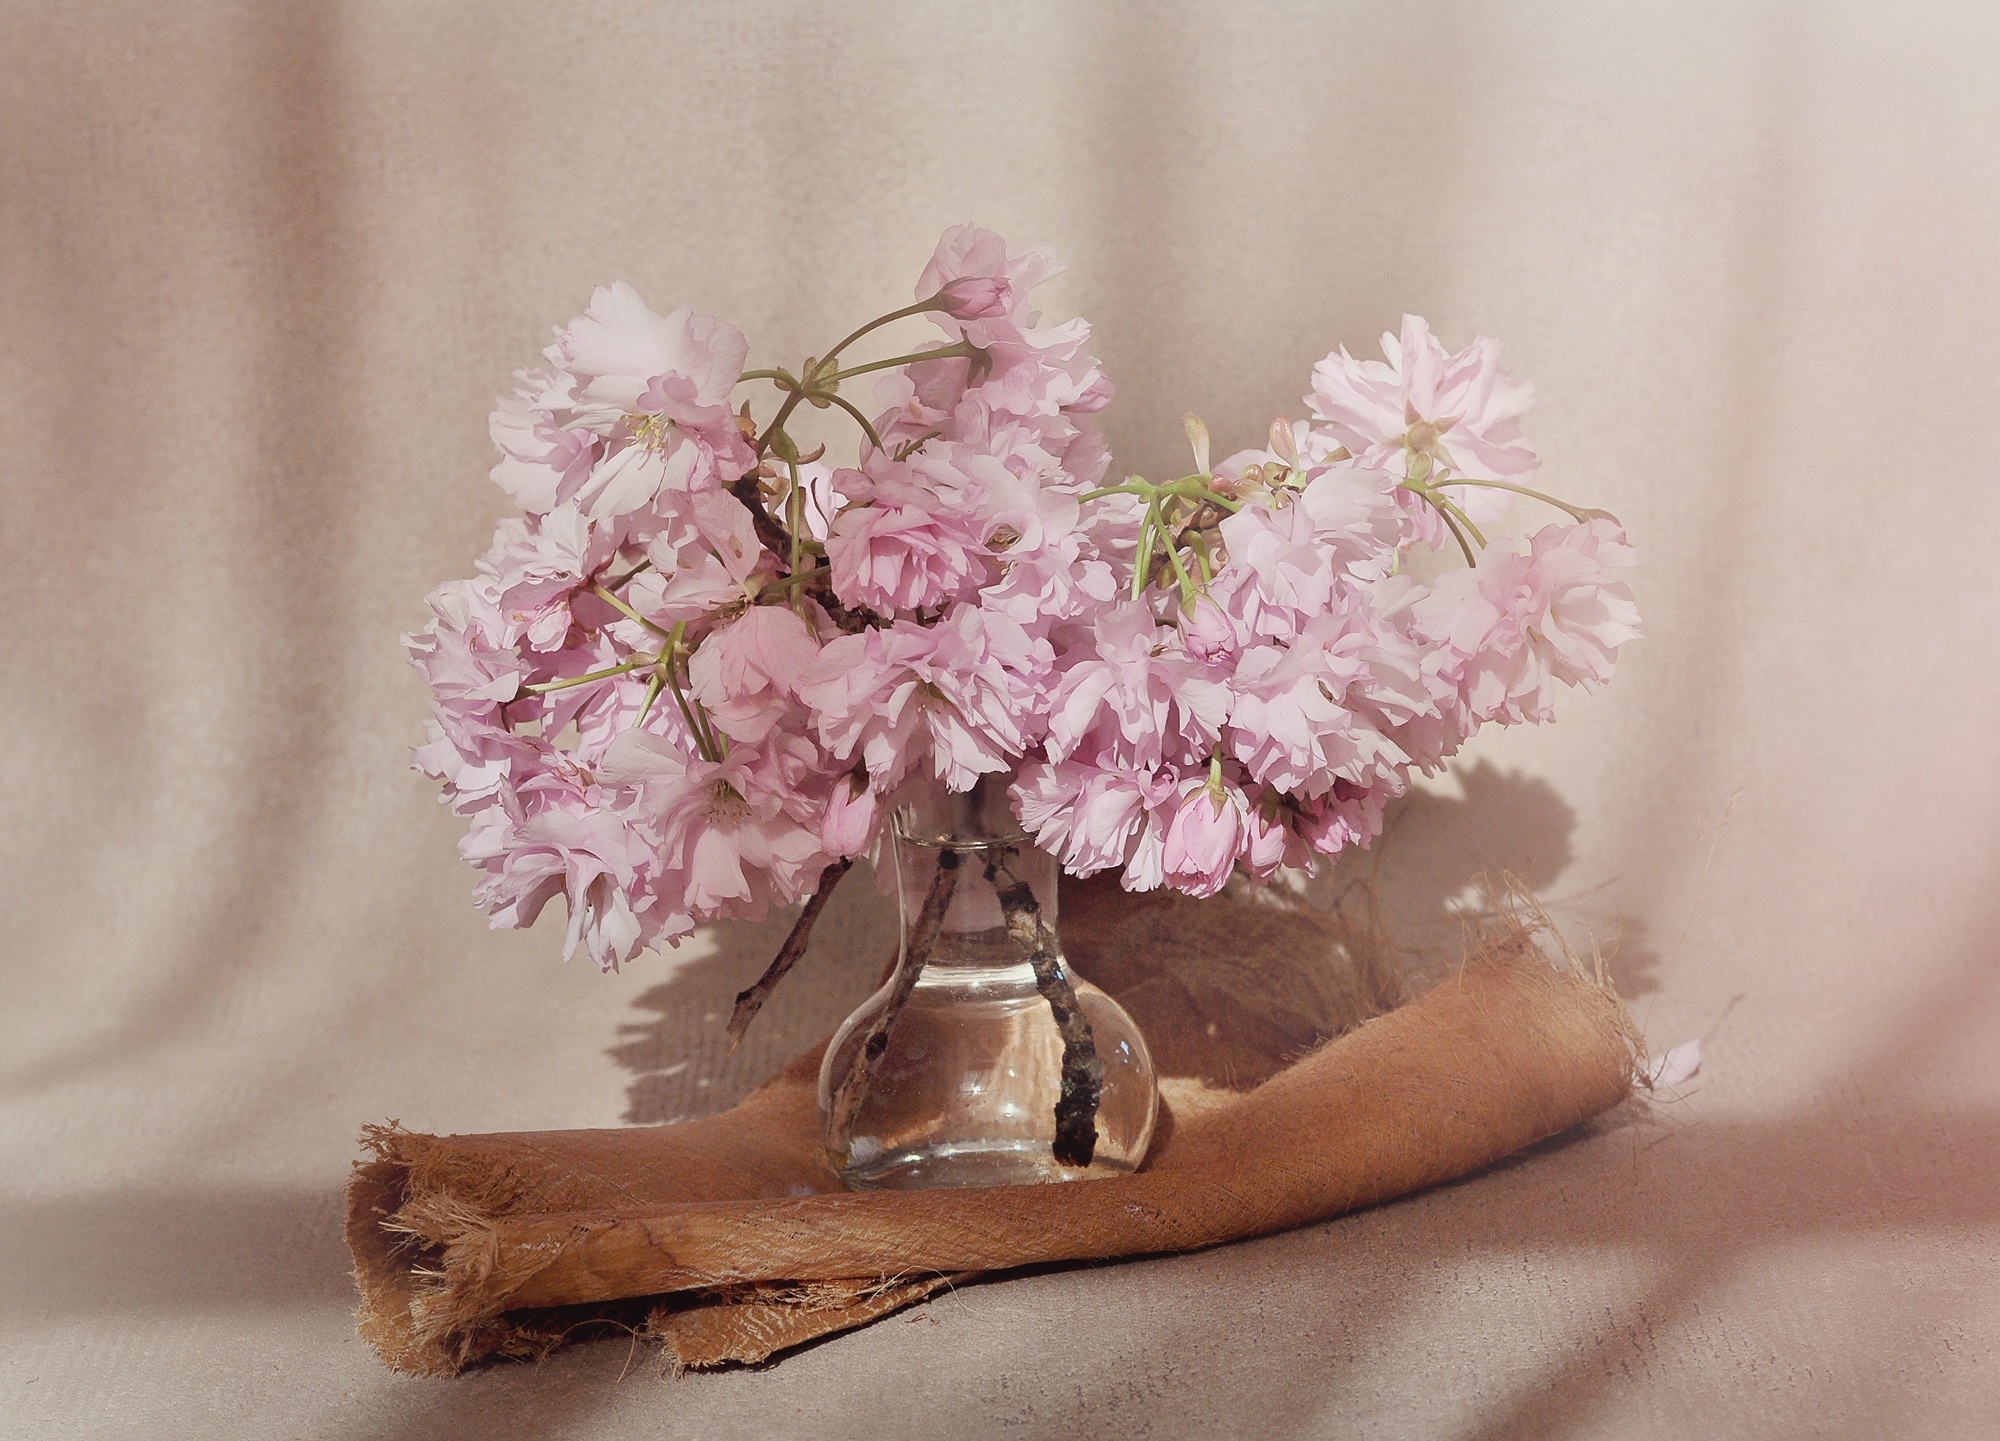
branch, blossom, plant, flower, petal, glass, vase, decoration, spring, produce, pink, close, still life, cherry blossom, twig, deco, flowers, floristry, light and shadow, pink flowers, flowering plant, flowering twig, cherry blossoms, flowers photography